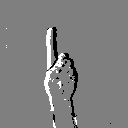
ASL letter: d